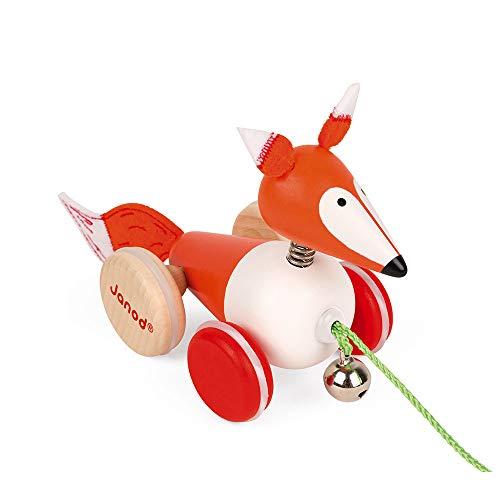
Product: Janod Zigolos Pull Along Fox Early Learning and Motor Skills Toy with Wobbly Non-Skid Wheels and Bell Made of FSC Certified Beech and Cherry Wood for Ages 12 Months+
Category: Toys & Games | Baby & Toddler Toys | Push & Pull Toys
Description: MUSCLE STRENGTHENING AND COORDINATION FOR ACTIVE PLAY - Pull toys are an ideal early activity toy for toddlers on the go.
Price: $14.99
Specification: ProductDimensions:7.9x3.1x4.3inches|ItemWeight:5.3ounces|ShippingWeight:8.8ounces(Viewshippingratesandpolicies)|DomesticShipping:ItemcanbeshippedwithinU.S.|InternationalShipping:ThisitemcanbeshippedtoselectcountriesoutsideoftheU.S.LearnMore|ASIN:B01EI1SVWA|Itemmodelnumber:J08191|Manufacturerrecommendedage:12month-3years